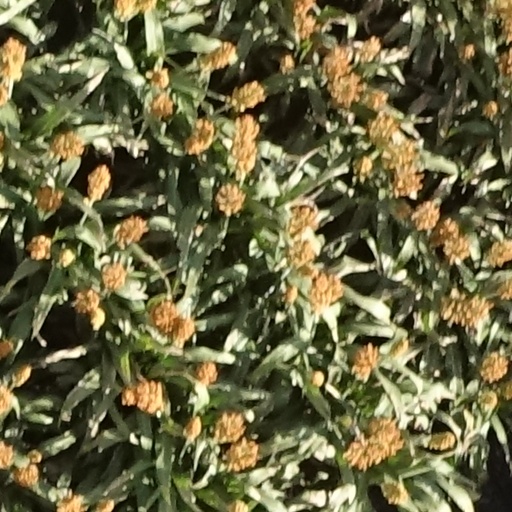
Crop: sorghum